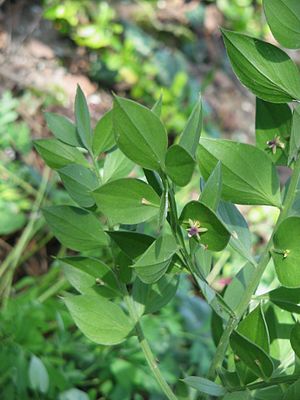
Musetorn / Galleri
Blade.
Musetorn er en stedsegrøn dværgbusk med bladlignende, omdannede stængler. Blomsterne er ganske små og stærkt omdannede, og de sidder midt på "bladet". Det samme gør de røde bær. Grene af planten bruges ind imellem som fyld i buketter af afskårne blomster.